Cybister fimbriolatus

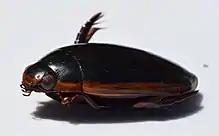
Giant diving beetle, "Cybister fimbriolatus"

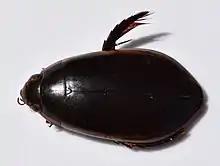
Giant diving beetle, "Cybister fimbriolatus"

These beetles are active in summer and live in ponds or ditches, feeding on other aquatic arthropods. They are nocturnal but sometimes active during the day. For mating, the males have expanded front feet to help them grab hold of a female.